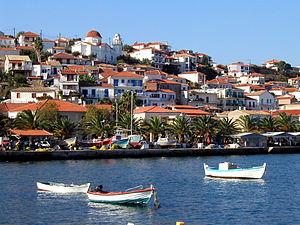
Koróni est une ville de Messénie, au sud du Péloponnèse. La ville est située dans le golfe de Messénie, à 56 km par la route au sud-ouest de Kalamata. Elle se niche sur une colline en contrebas d'une forteresse vénitienne au bord du golfe. L'unité municipale se compose des communautés d'Akritochori, de Charakopio, de Chrysokellaria, de Falanthi, de Kaplani, de Kompoi, de Vasilitsi, de Vounaria et de Yameia. Elle comprend également l'île inhabitée de Venétiko. Elle appartient longtemps aux Vénitiens puis aux Turcs.